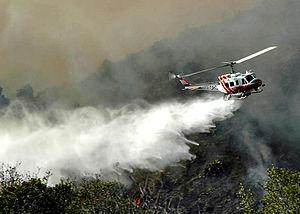
Un hélicoptère est un aéronef dont la sustentation et la propulsion sont assurées par une voilure tournante, couramment appelée rotor, et entraînée par un ou plusieurs moteurs.